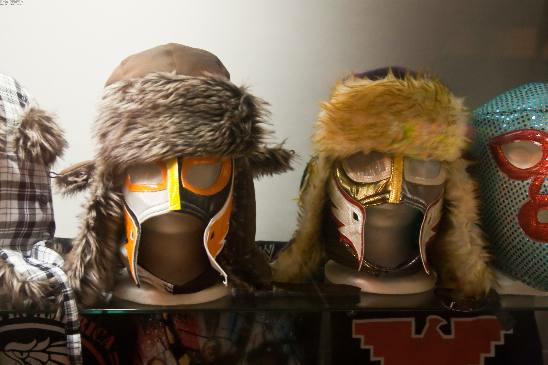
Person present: No